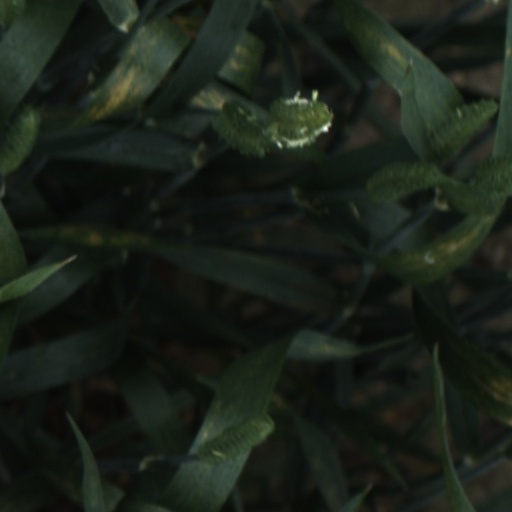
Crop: wheat